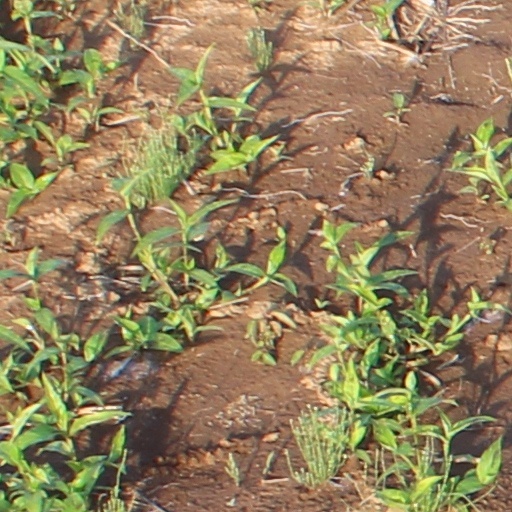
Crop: wheat